Distribution board

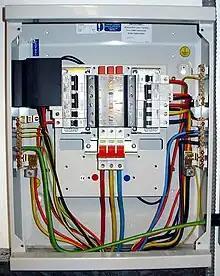
One type of UK distribution board.

This picture shows the interior of a typical distribution panel in the United Kingdom. The three incoming phase wires connect to the busbars via a main switch in the centre of the panel. On each side of the panel are two busbars, for neutral and earth. The incoming neutral connects to the lower busbar on the right side of the panel, which is in turn connected to the neutral busbar at the top left. The incoming earth wire connects to the lower busbar on the left side of the panel, which is in turn connected to the earth busbar at the top right. The cover has been removed from the lower-right neutral bar; the neutral bar on the left side has its cover in place.